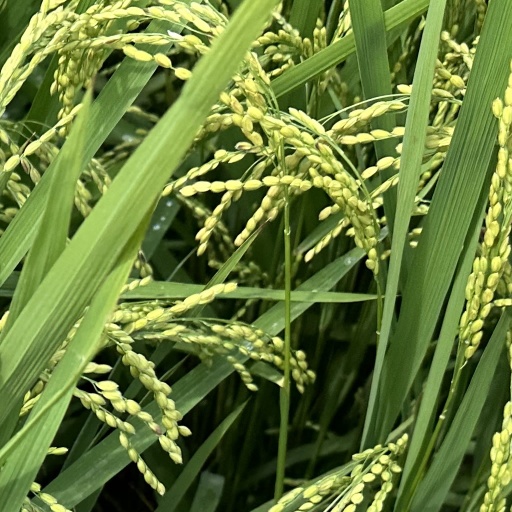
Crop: rice